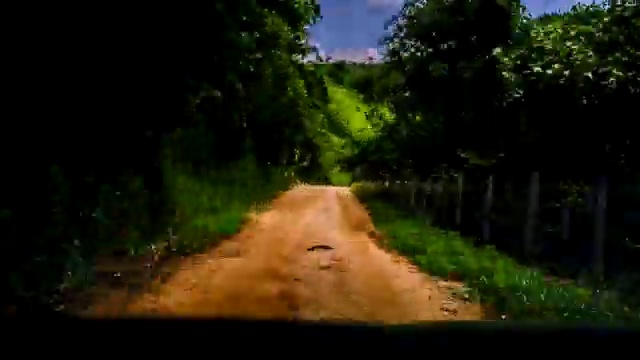
Fire: no
Smoke: no